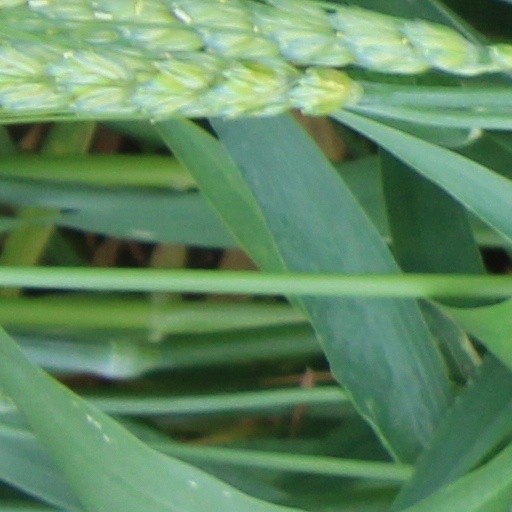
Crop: wheat